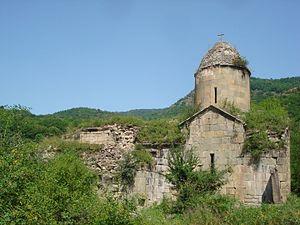
Le monastère des Saints-Apôtres est un monastère arménien situé dans le marz de Tavush, à proximité de la communauté de Kirants, près de la frontière azerbaïdjanaise. Construit dans la vallée de la rivière Khndzorkut, une vallée qui abrite également les monastères de Kirants et de Deghdznuti, il date essentiellement du XIIIᵉ siècle.